Arthur Gaskin

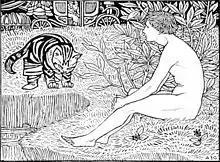
"Puss in boots" from "A Book of Fairy Tales" retold by S. Baring-Gould (Methuen, 1894)

Gaskin was born in the Lee Bank area of Birmingham in 1862, the son of a decorator. He was brought up in Wolverhampton where he attended Wolverhampton Grammar School before returning to Birmingham in 1879.